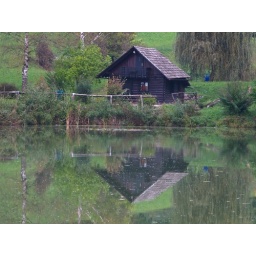
Little house near water